Dellinger (crater)

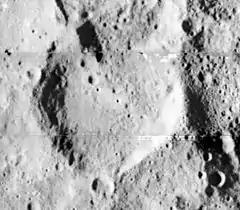
Lunar Orbiter 1 image

Dellinger is a lunar impact crater that is located on the Moon's far side. It is attached to the southern rim of the crater Pannekoek. To the southeast lies the crater Marconi, and to the southwest is Chauvenet.